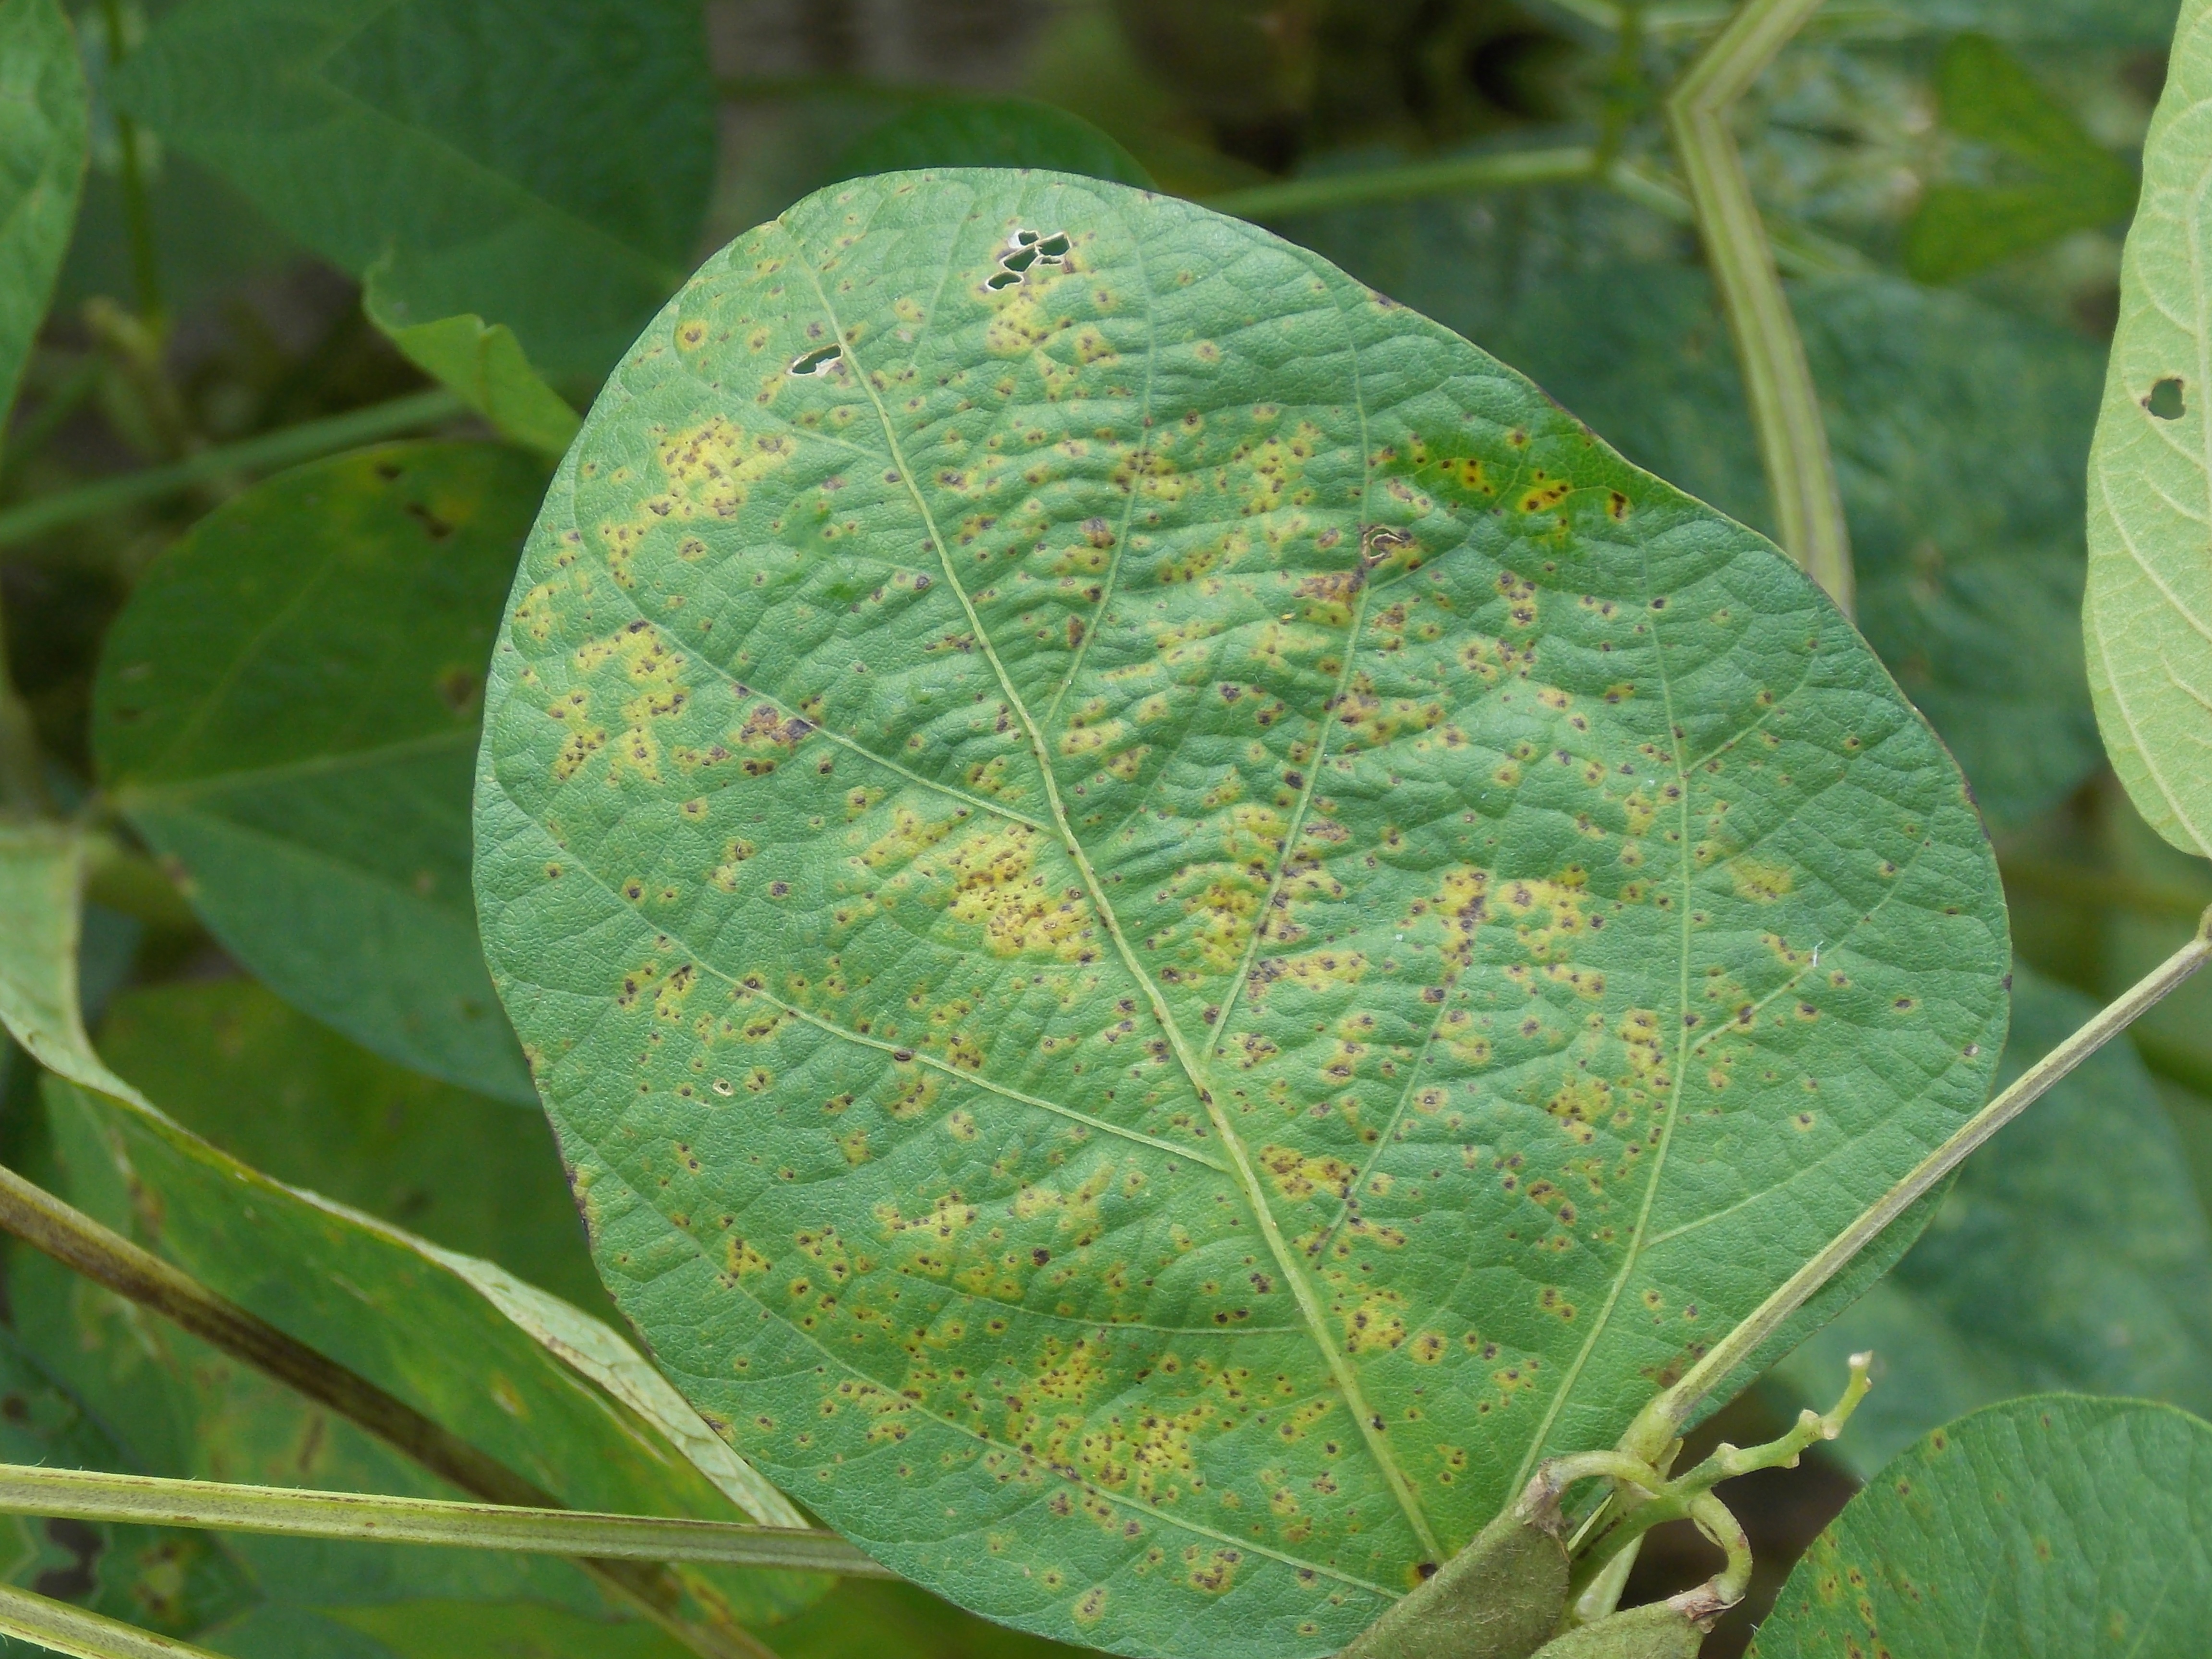
Label: Disease